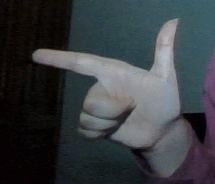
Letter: yaa